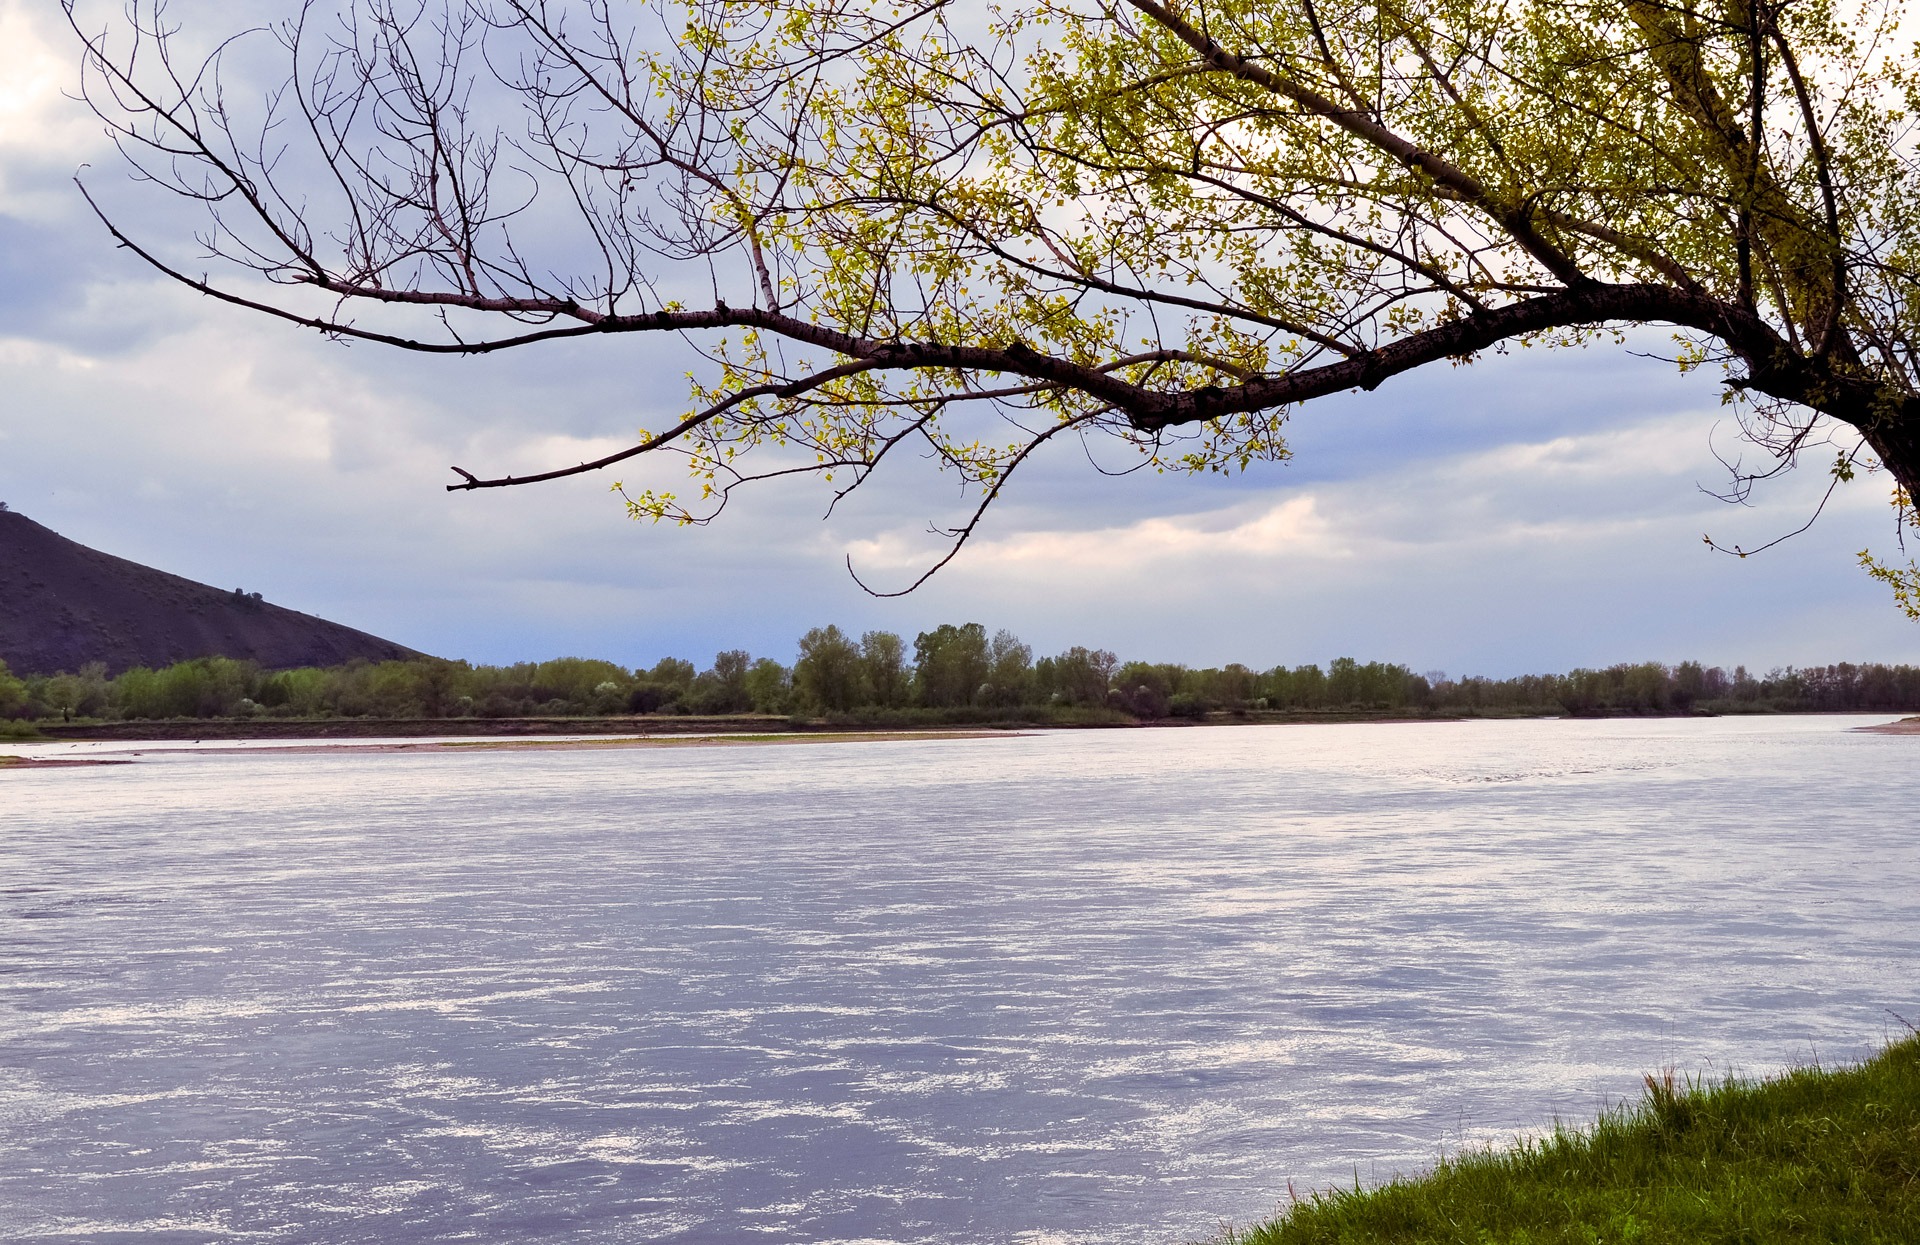
landscape, tree, water, grass, branch, plant, sky, flower, lake, river, summer, green, storm, cherry blossom, body of water, leaves, twigs, clouds, loch